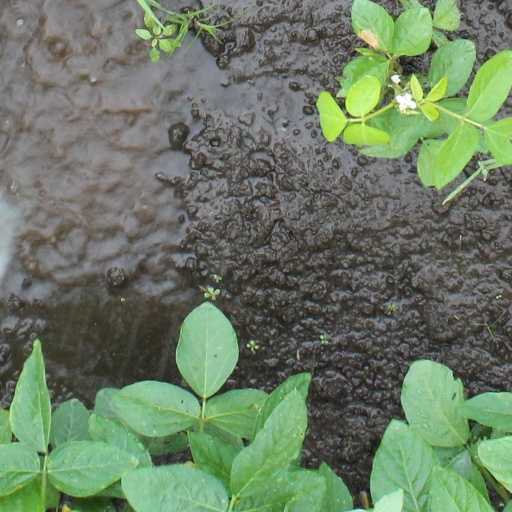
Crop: soybean